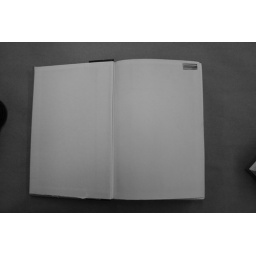
Allison Putnam 2008TVSilk screen on booksreplaced in book stores